John Hockenberry

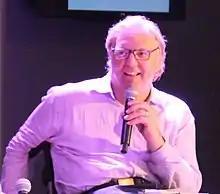
John Hockenberry in 2015

John Charles Hockenberry (born June 4, 1956) is an American journalist and author. He has reported from all over the world, on a wide variety of stories in several mediums for more than three decades. He has written dozens of magazine and newspaper articles, a play, and two books, including the bestselling memoir "Moving Violations: War Zones, Wheelchairs, and Declarations of Independence," which was a finalist for the National Book Critics Circle Award, and the novel "A River Out Of Eden". He has written for "The New York Times", "The New Yorker", "Wired", "The Columbia Journalism Review", "Metropolis", "The Washington Post", and "Harper's Magazine".